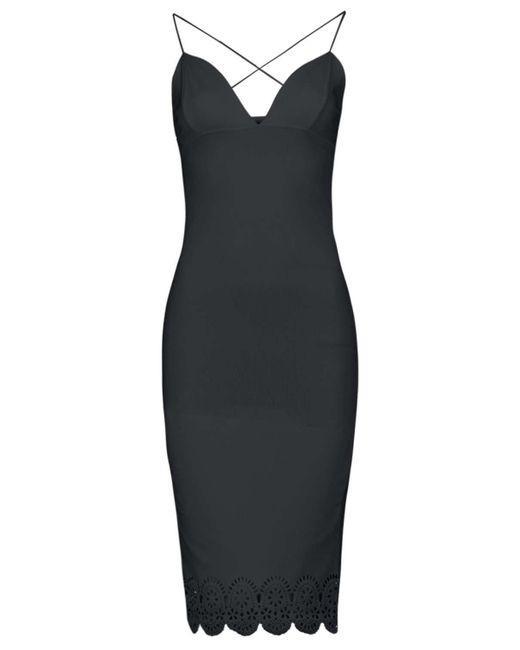
Ein schwarzes, dünn geschnürtes Baumwollkleid mit Spitzendesign am unteren Rand, formelle Kleidung